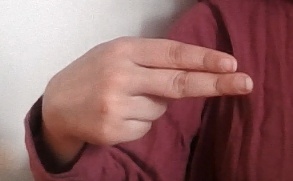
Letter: ain